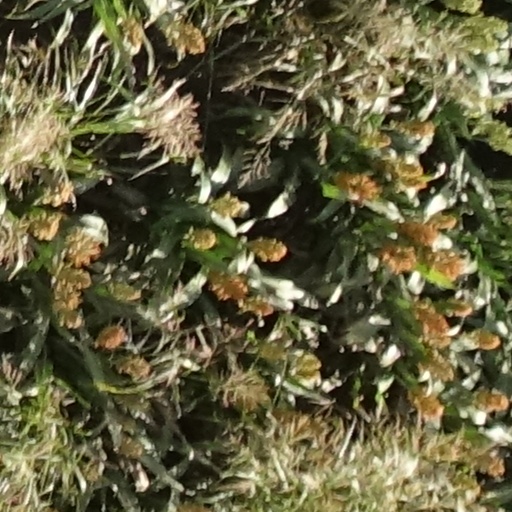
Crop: sorghum